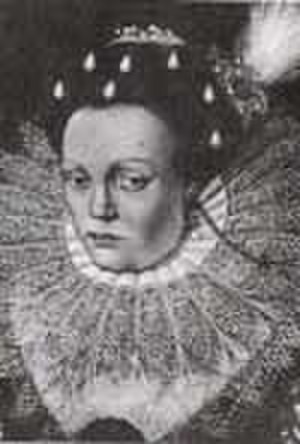
Agnes Hedvig af Anhalt
Agnes Hedvig af Anhalt var en tysk fyrstinde, der var kurfyrstinde af Sachsen i 1586 og hertuginde af Sønderborg fra 1588 til 1616. Hun var datter af fyrst Joachim Ernst af Anhalt og gift med Kurfyrst August 1. af Sachsen og hertug Hans den Yngre af Slesvig-Holsten-Sønderborg.